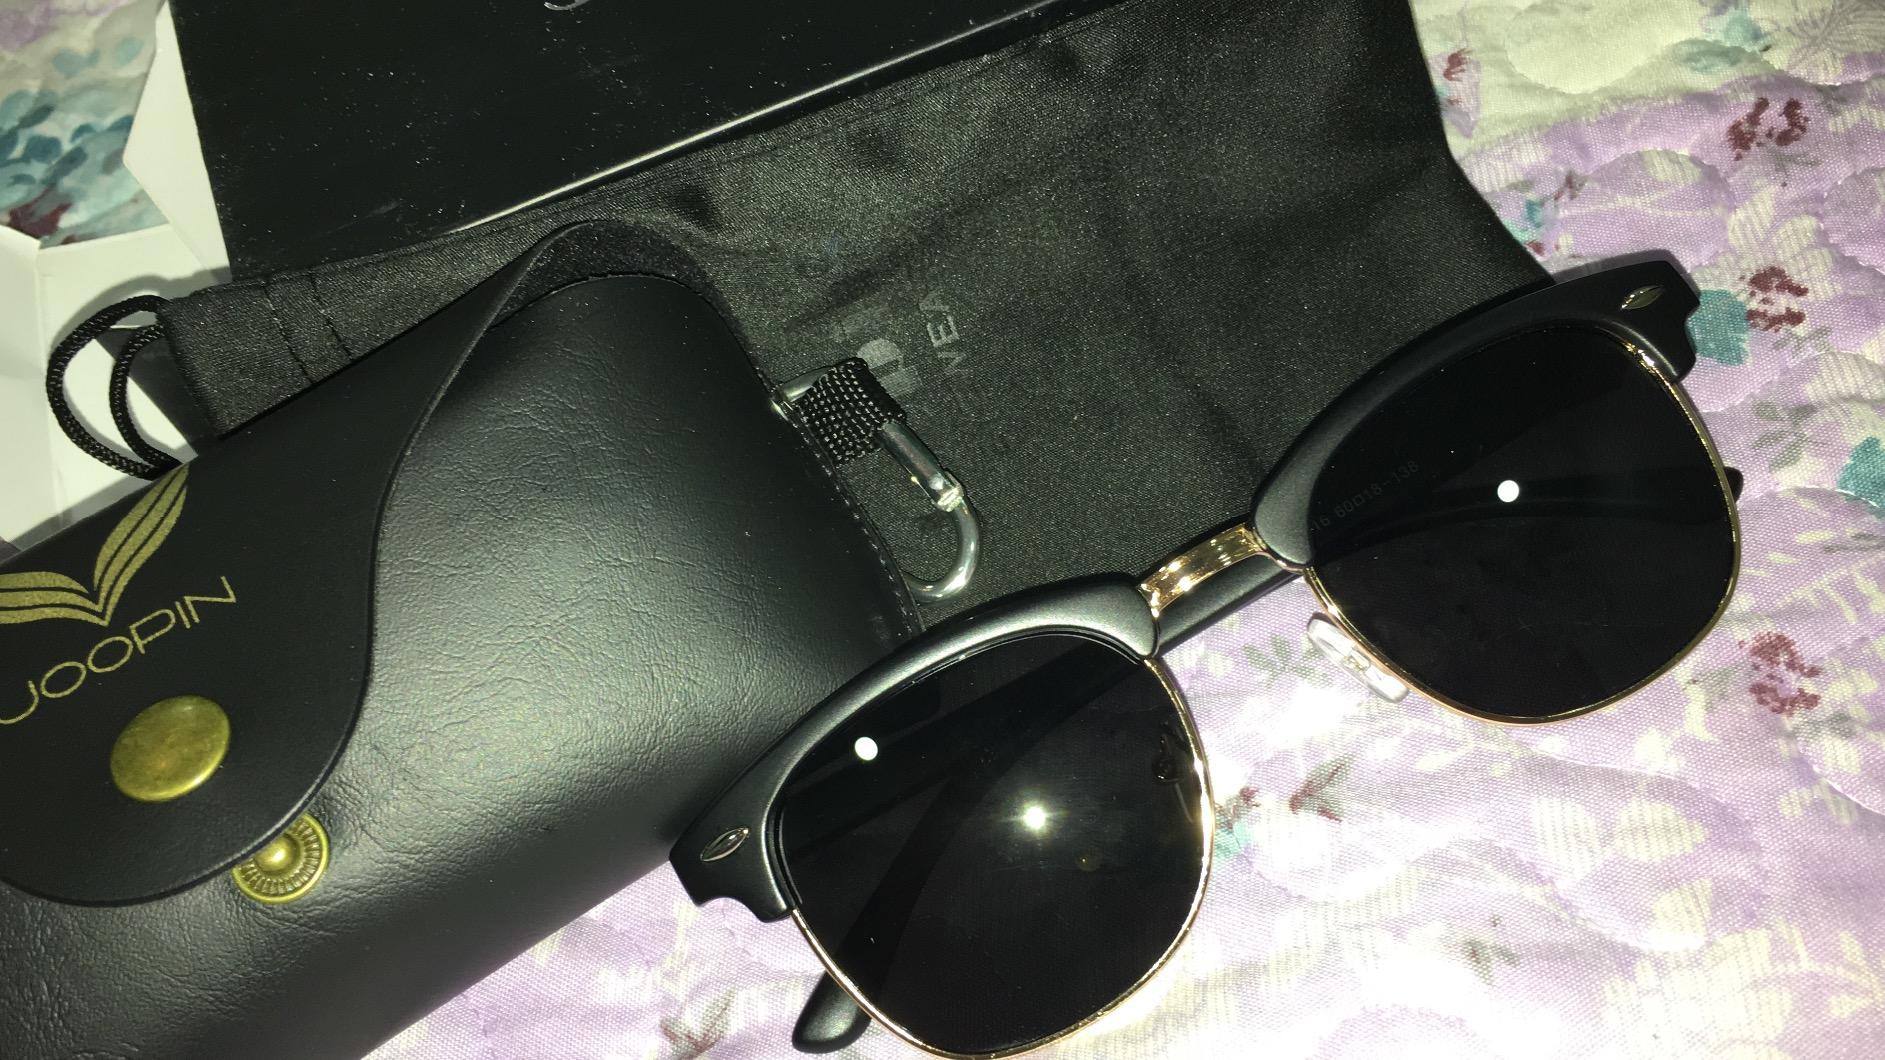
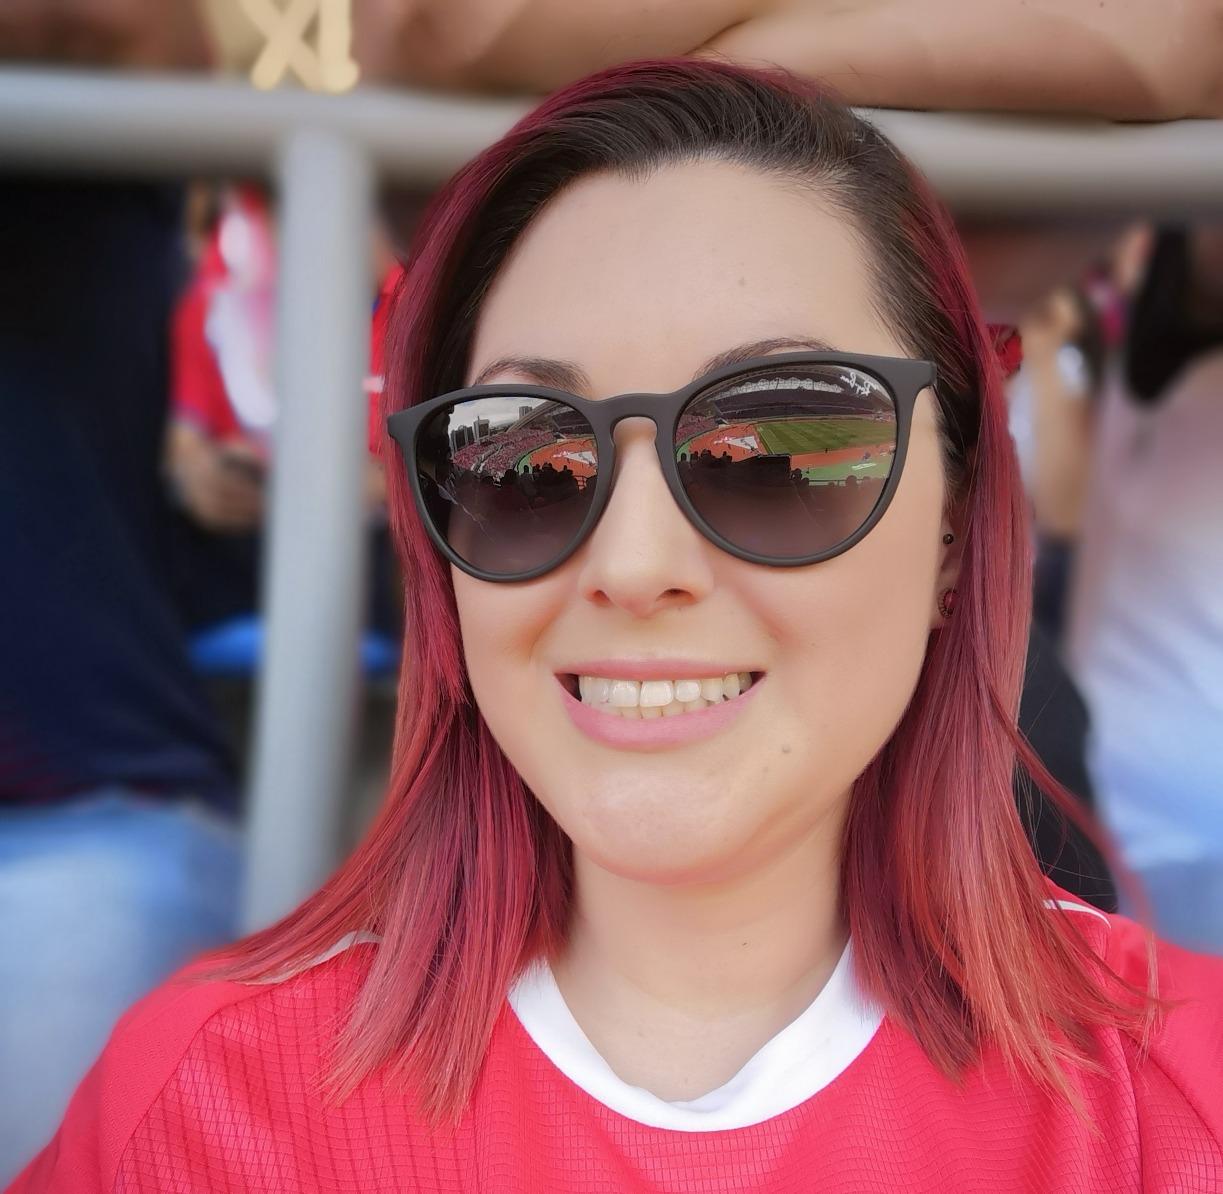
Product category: accessories_sunglasses
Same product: no